Penedono

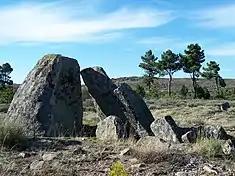
An example of a funerary temple from the Neolithic period in Lameira de Cima

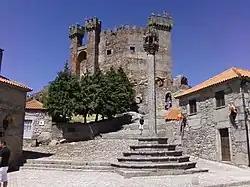
The municipal pillory and medieval Castle of Penedono

The Dolmen culture reached the regions of Penedono during antiquity. The area of Antas, for example, was primarily constructed on the religious-funerary monumental dolmen that was constructed during the Neolithic. In the flanks of the mountains these tribes established castros that were later appropriated by Roman garrisons to support their positions in the lands. They also constructed new roads that intersect the hills, discovering gold and silver deposits, in addition to precious metals, which they exported back to Rome.